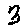
Label: 3